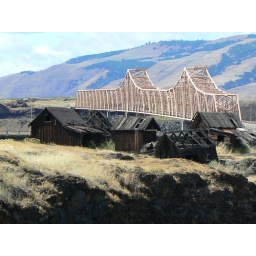
Old buildings and bridge in The Dalles